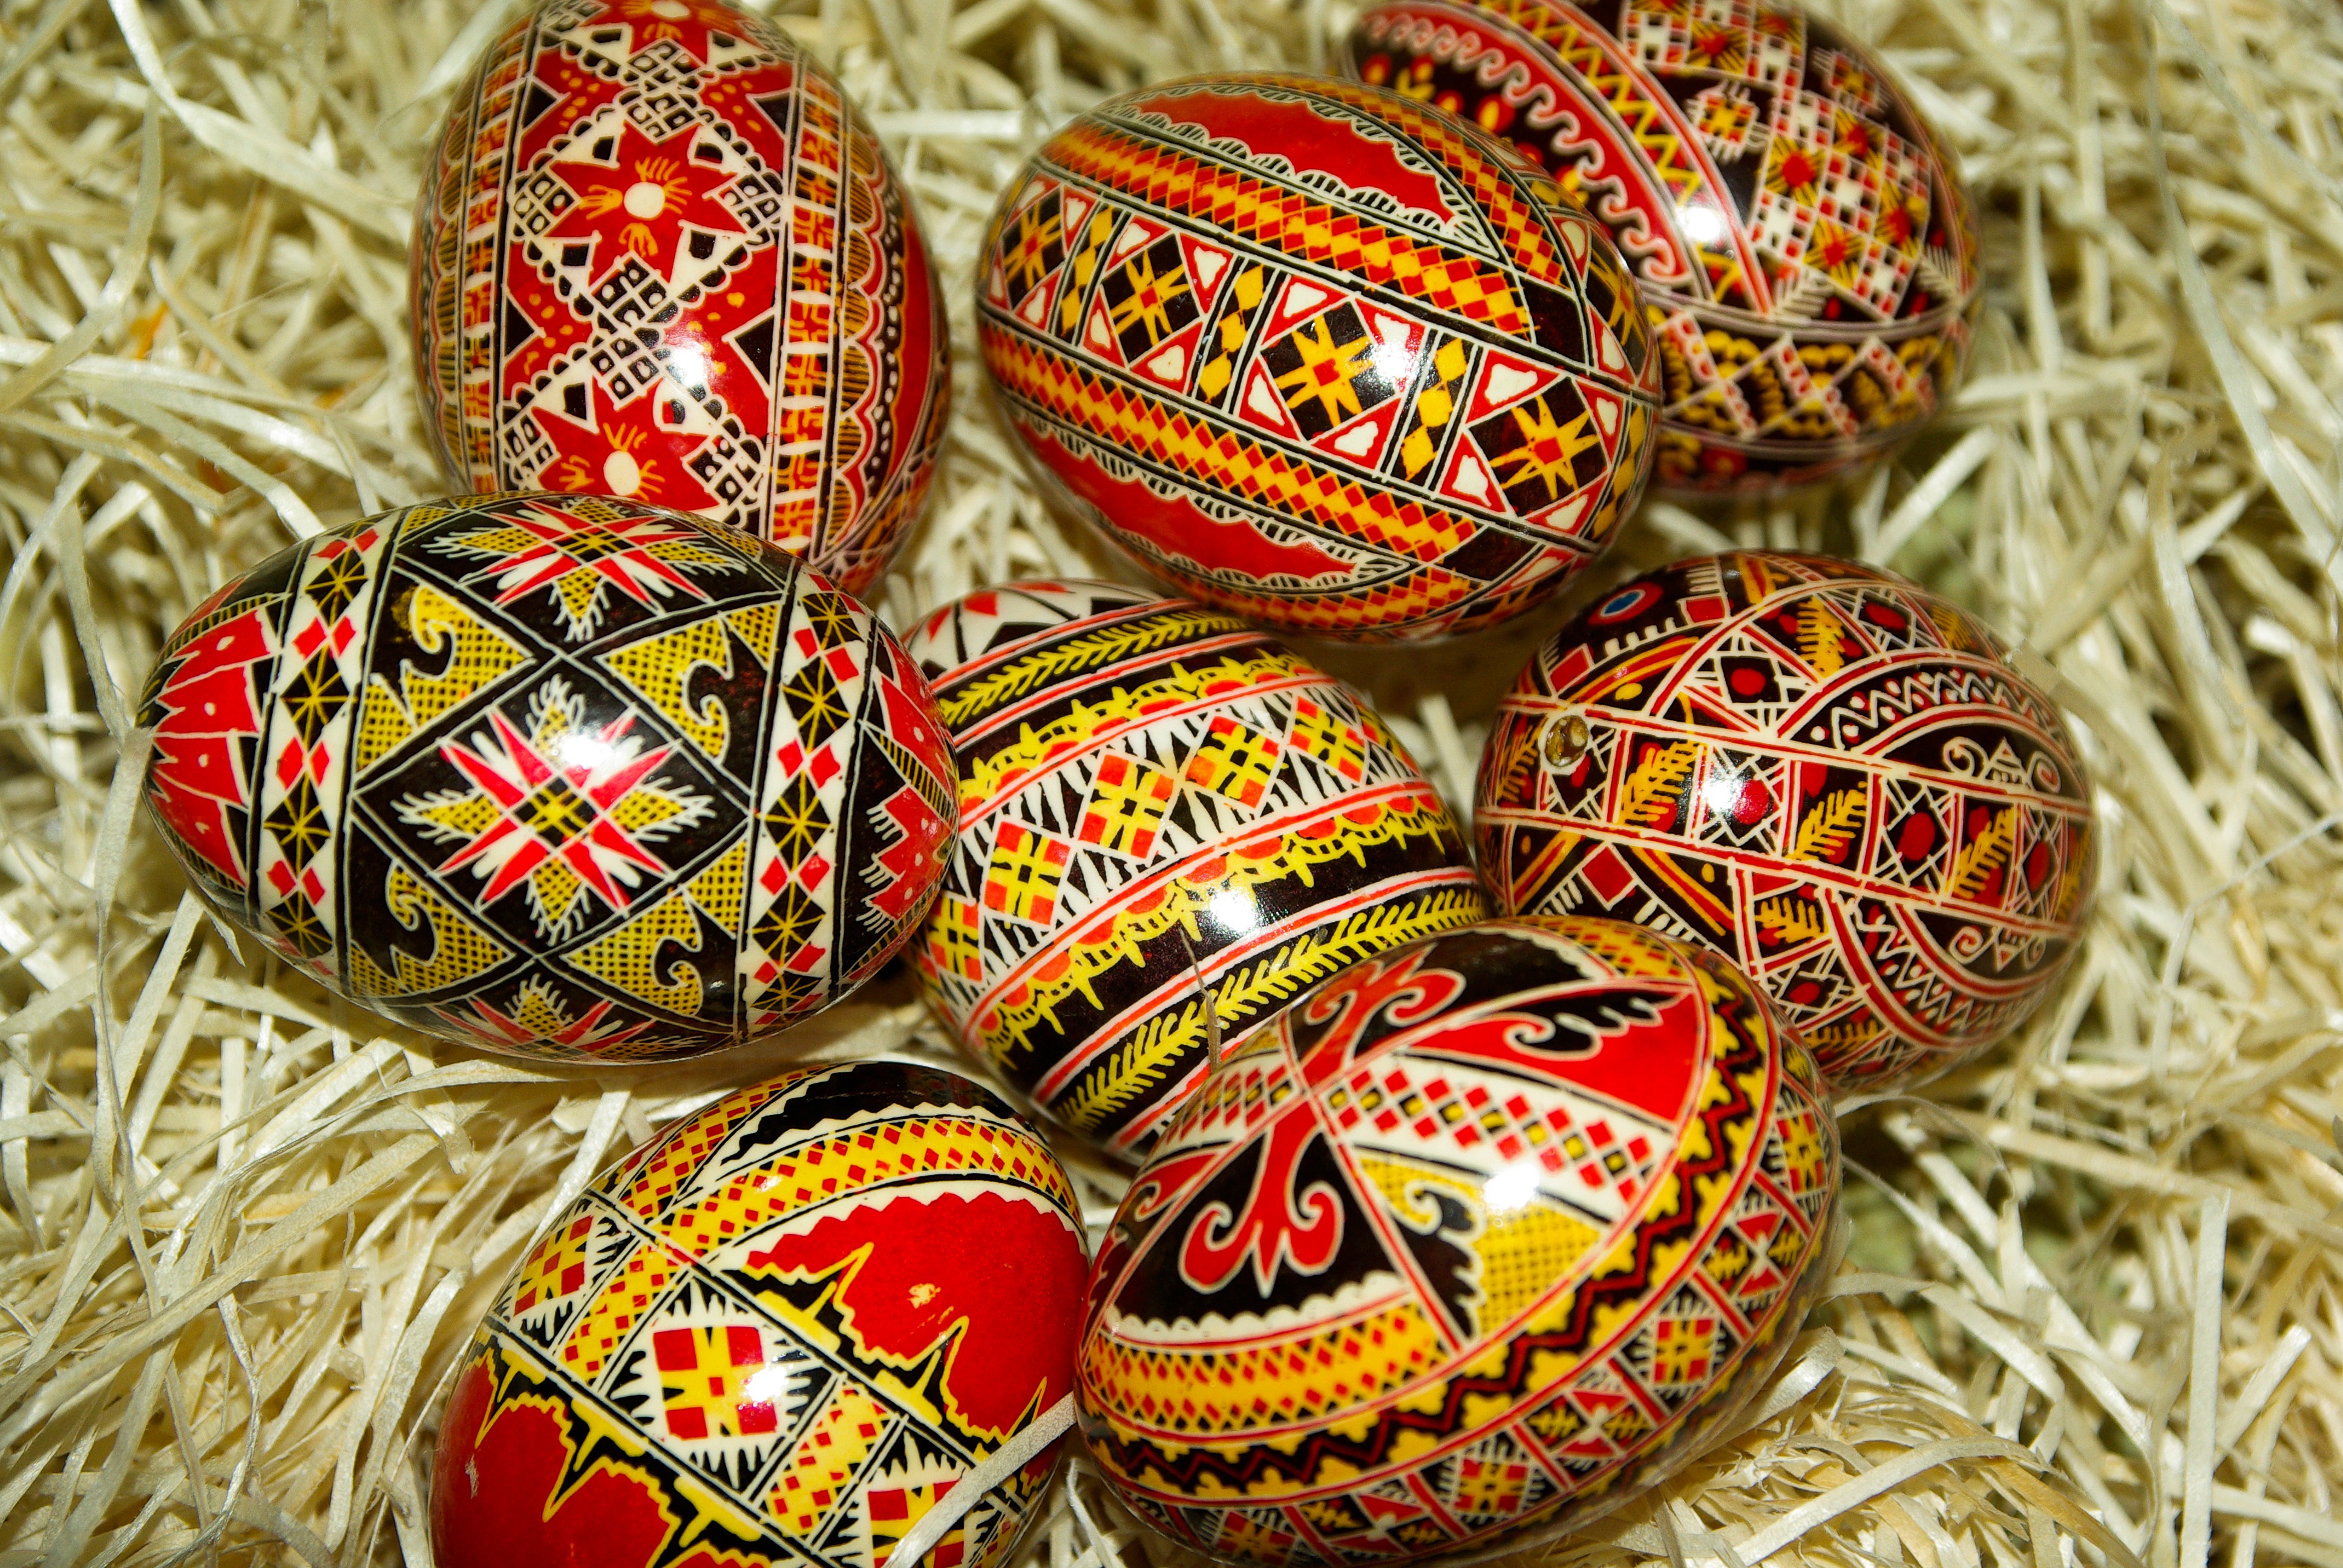
food, egg, straw, easter eggs, romania, easter egg, painted eggs